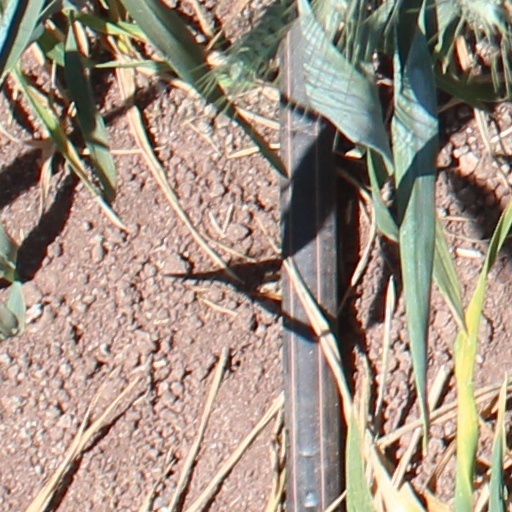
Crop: wheat